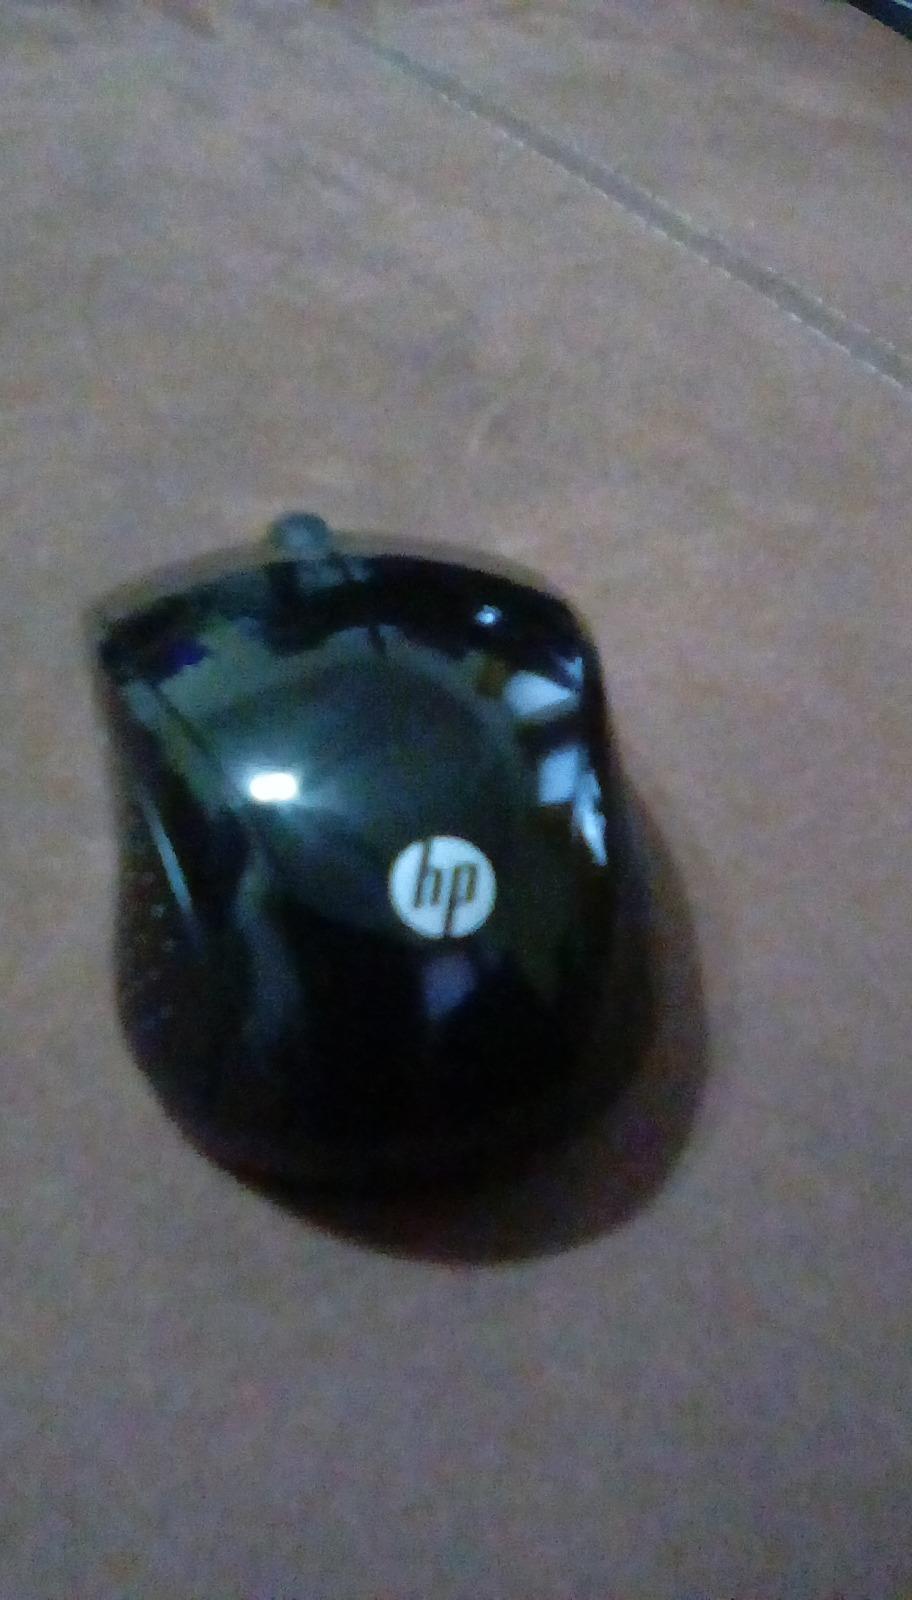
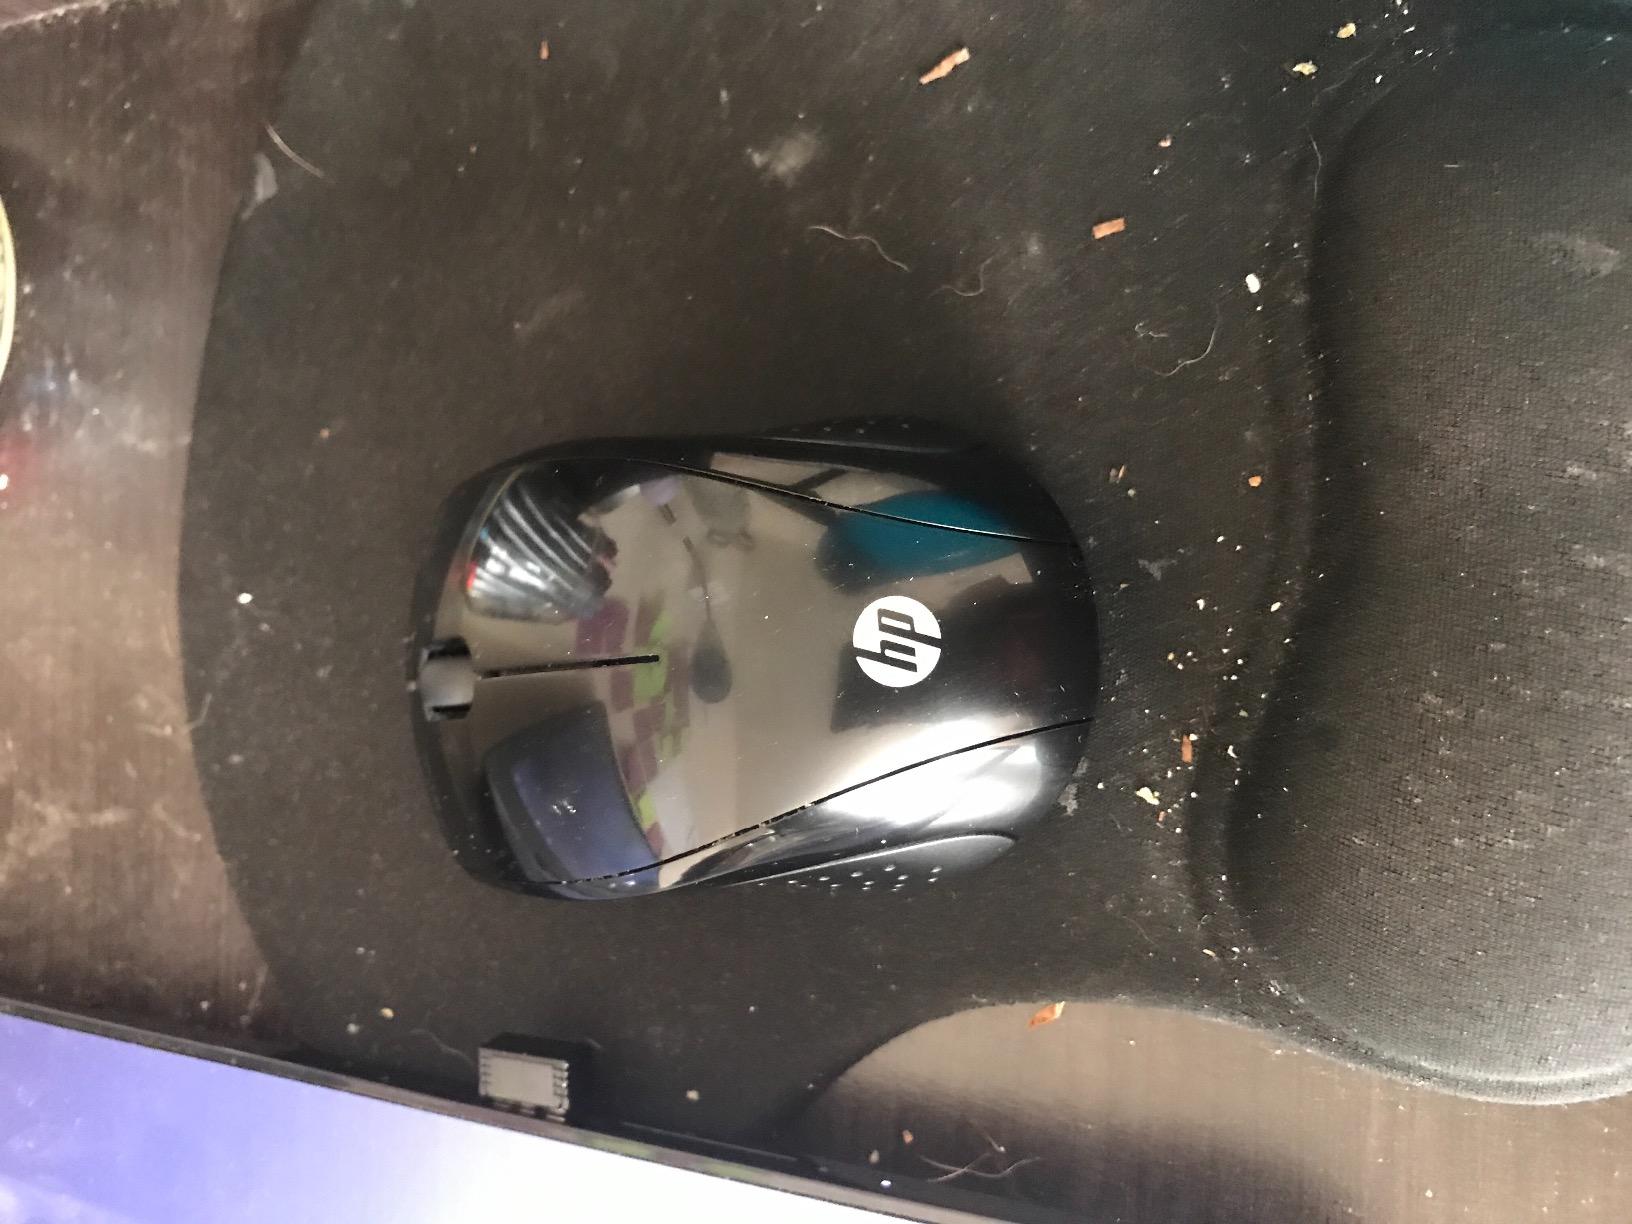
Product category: mouse
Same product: yes